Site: brandenburg
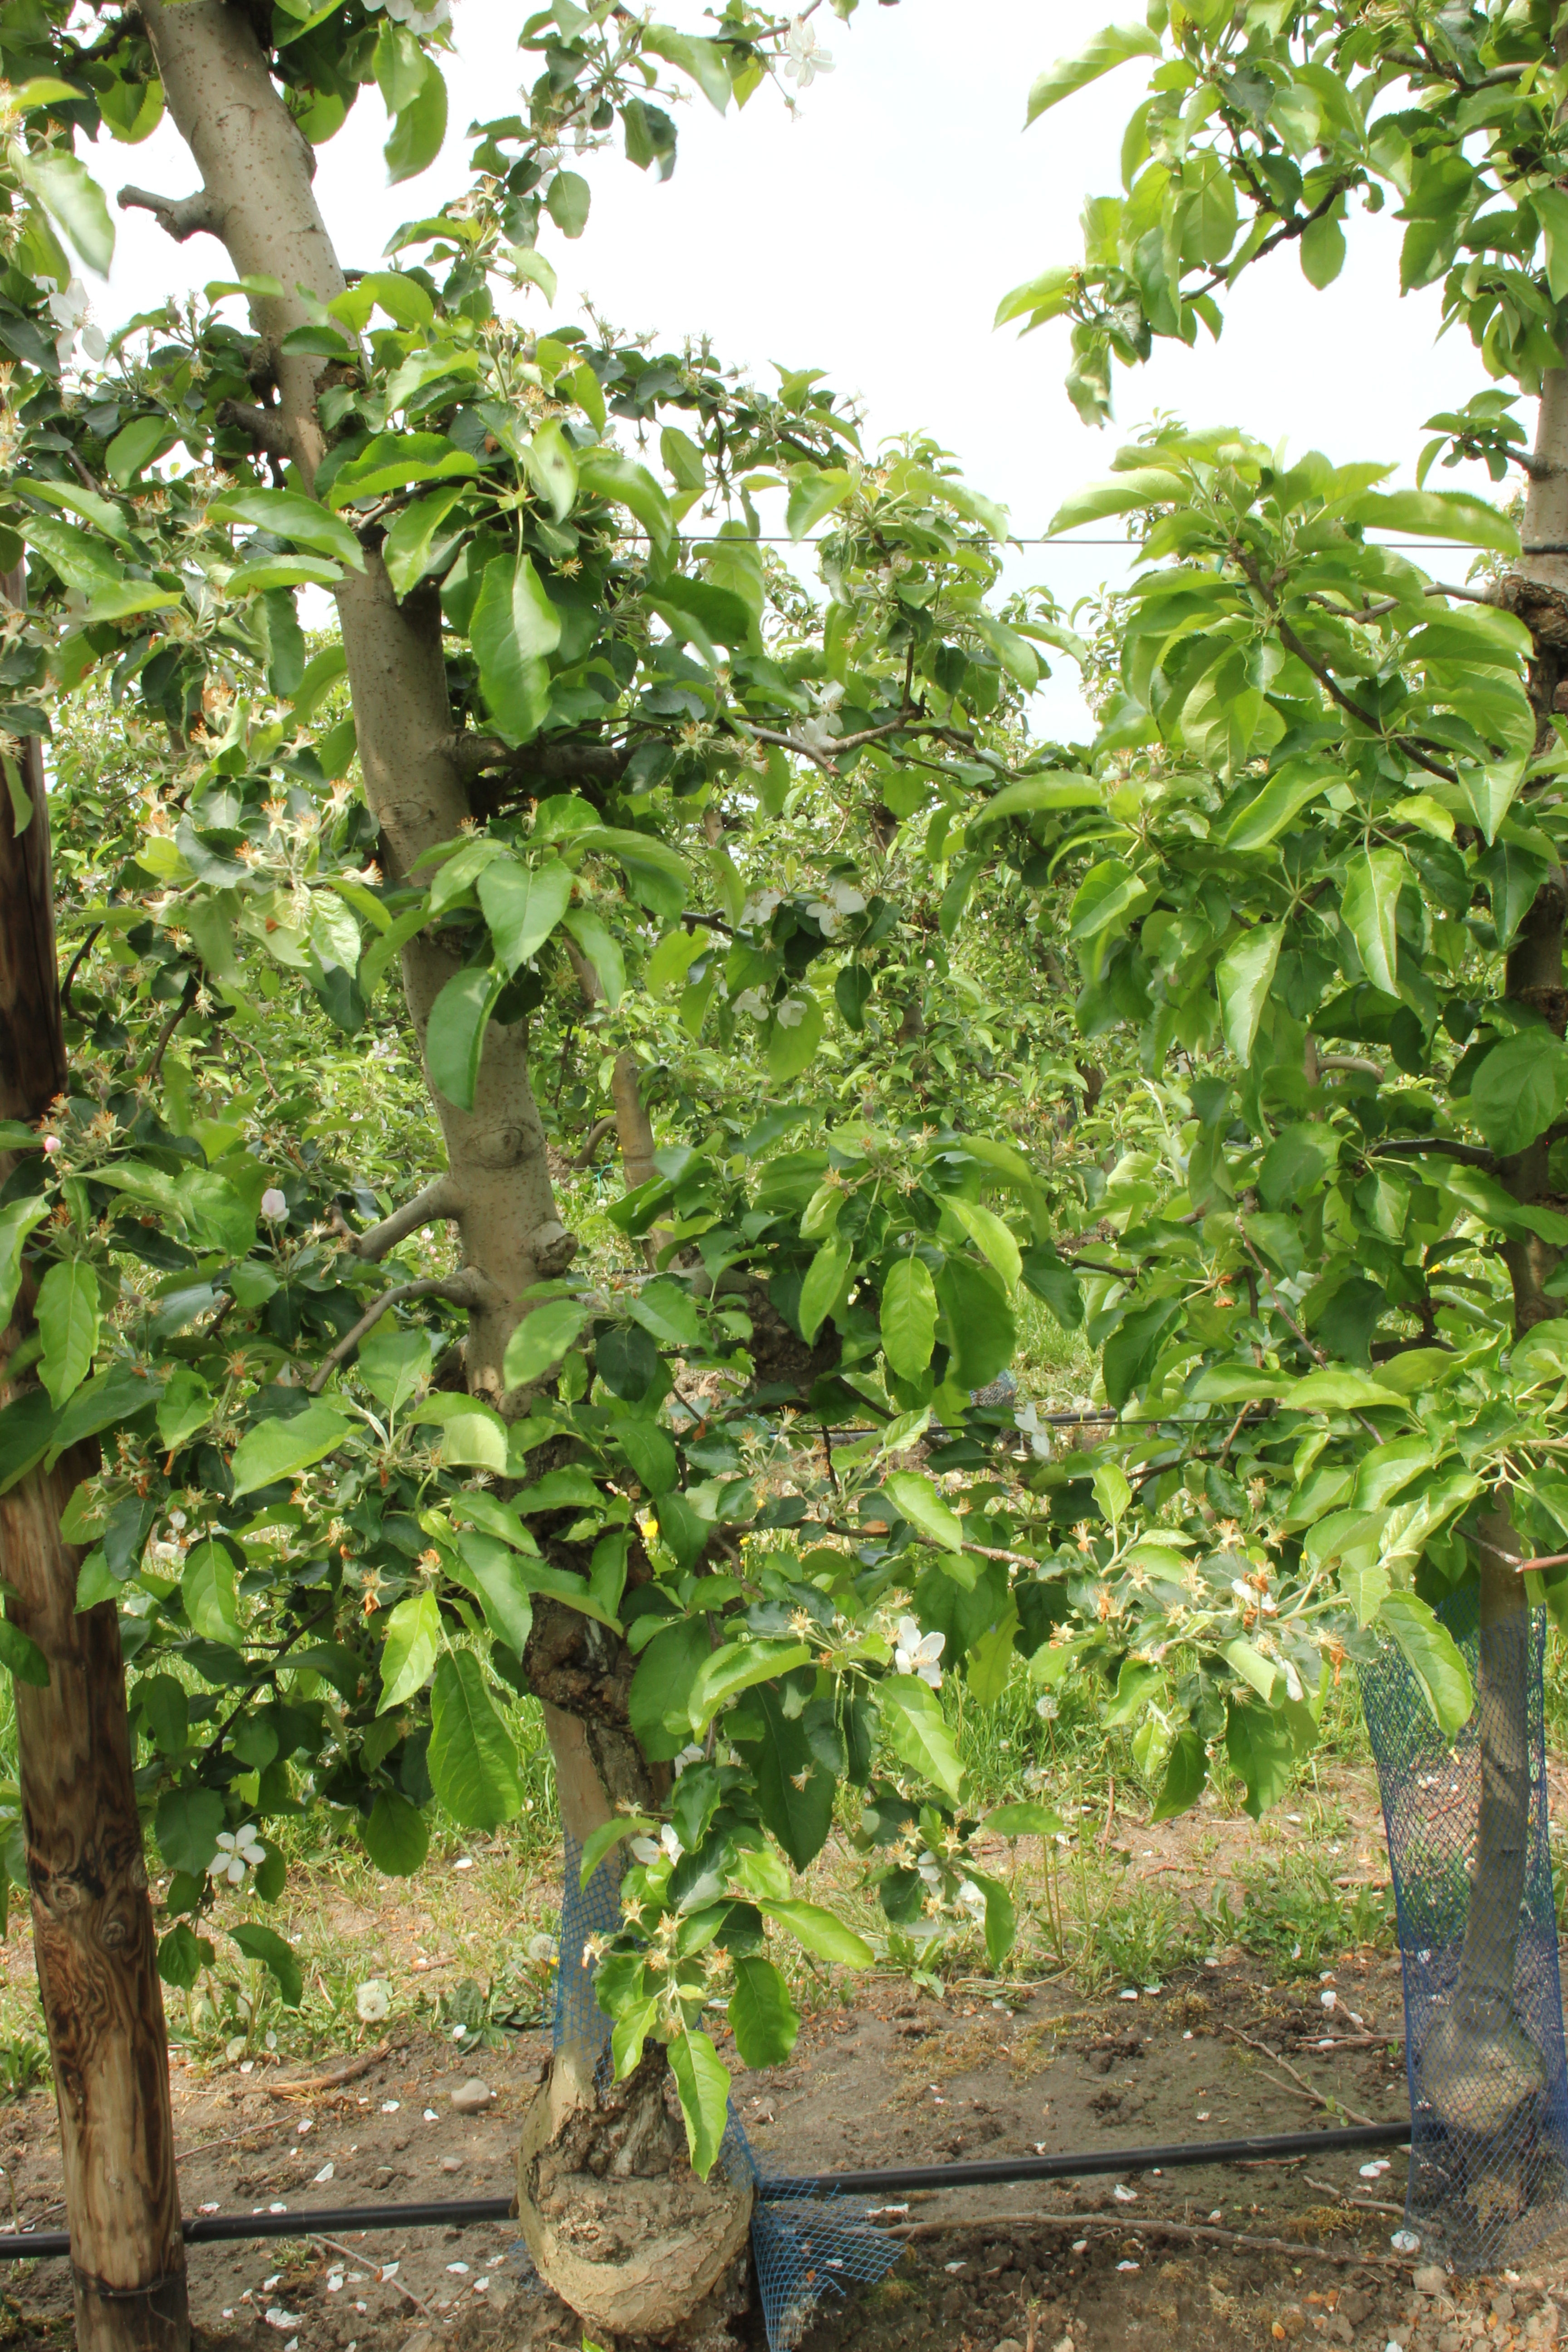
Growth stage (BBCH 67): Flowering